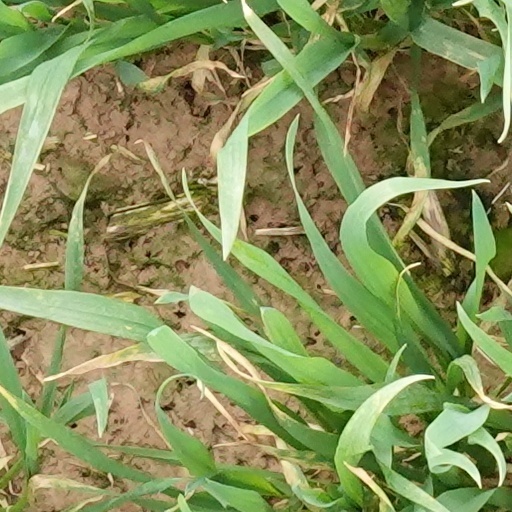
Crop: wheat